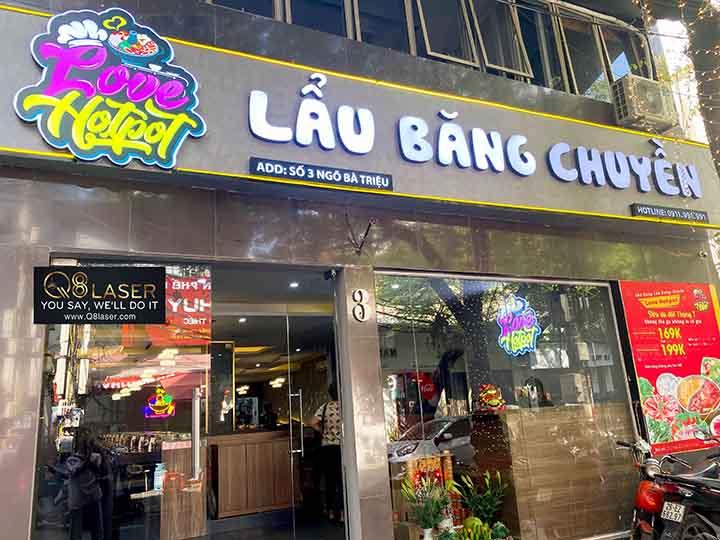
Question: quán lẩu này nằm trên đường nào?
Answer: nằm trong ngõ bà triệu